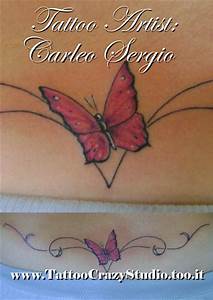
Label: farfalla